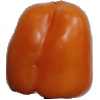
Label: orange_pepper